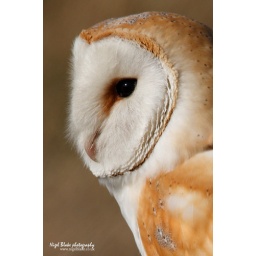
Barn Owl Tyto alba cropped close up of the birds face in profile _26K2699